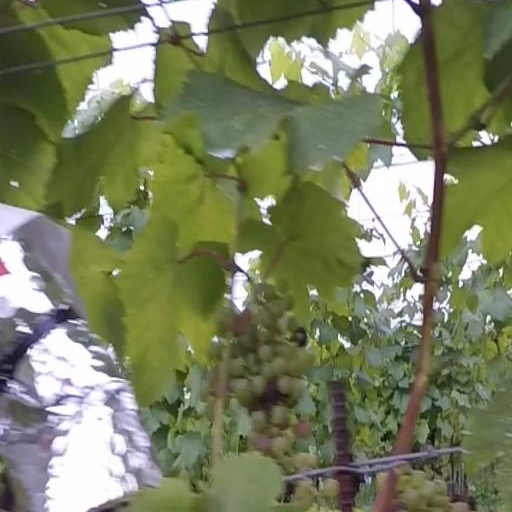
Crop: grape